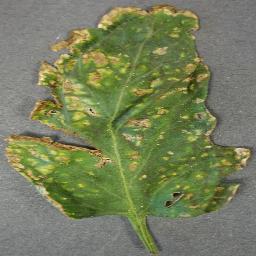
Label: Tomato___Bacterial_spot